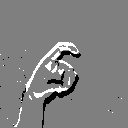
ASL letter: x